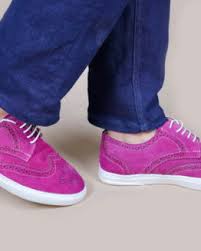
Label: Brogue